Uriah Heep (band)

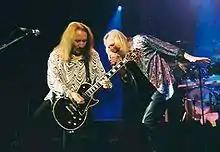
Mick Box and Bernie Shaw performing live in London

In early 2007, drummer Lee Kerslake had to leave the group due to ill health. In March of that year the band recruited Russell Gilbrook as their new drummer and immediately started recording a new studio album entitled "Wake the Sleeper", where they used double bass drums in the songs "Wake the Sleeper" and "War Child". Originally slated for a summer 2007 release, Universal Music finally released "Wake the Sleeper" on 2 June 2008.